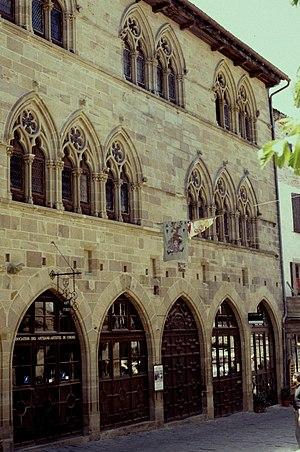
Aline Gagnaire née à Paris le 11 septembre 1911 et morte dans la même ville le 11 février 1997 est une artiste peintre et graveuse surréaliste française.